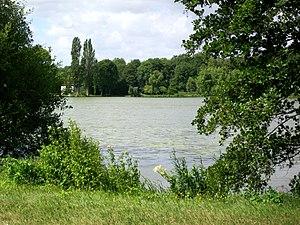
L'étang du moulin à l'ouest de la D 909 a été aménagé par les moines au Moyen-Âge.
L'abbaye de Royaumont est un ancien monastère cistercien situé dans le hameau de Baillon à Asnières-sur-Oise dans le Val-d'Oise, à environ trente kilomètres au nord de Paris.